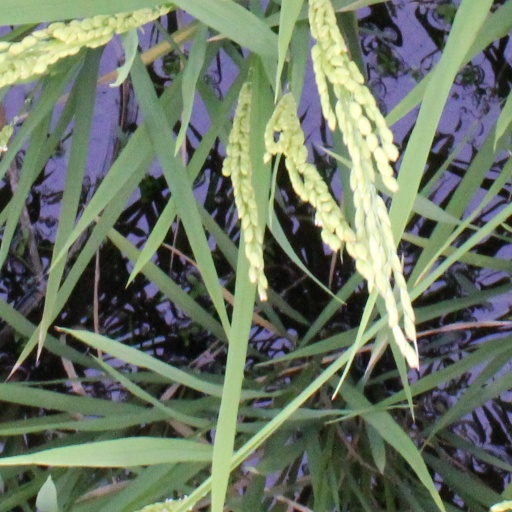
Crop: rice